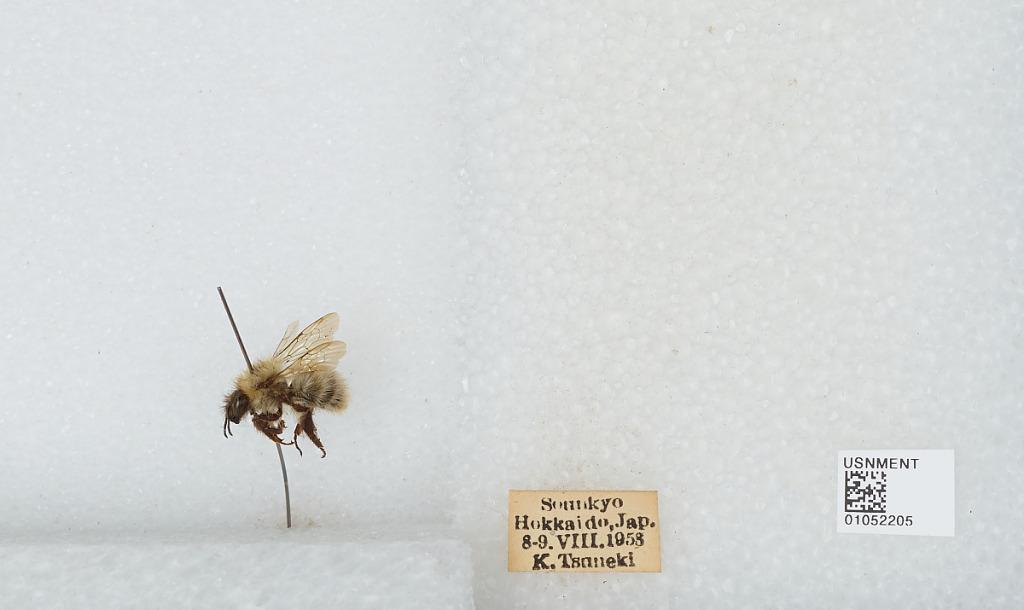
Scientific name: Bombus sp.
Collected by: K. Tsuneki
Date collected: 1958-8-8
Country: Japan
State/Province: Hokkaido
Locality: Sounkyo